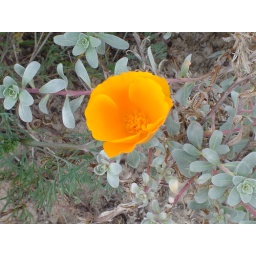
On the beach in Santa Barbara. I don't know what the silvery-grey plant next to it is.